Cornish diaspora

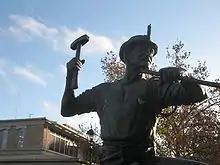
A statue commemorating Cornish and German miners in Bendigo, Victoria, Australia

The Cornish diaspora consists of Cornish people and their descendants who emigrated from Cornwall, United Kingdom. The diaspora is found within the United Kingdom, and in countries such as the United States, Canada, Mexico, Panama, Colombia, Peru, Chile, Argentina, Brazil, South Africa, Australia, New Zealand, and the Samoas.